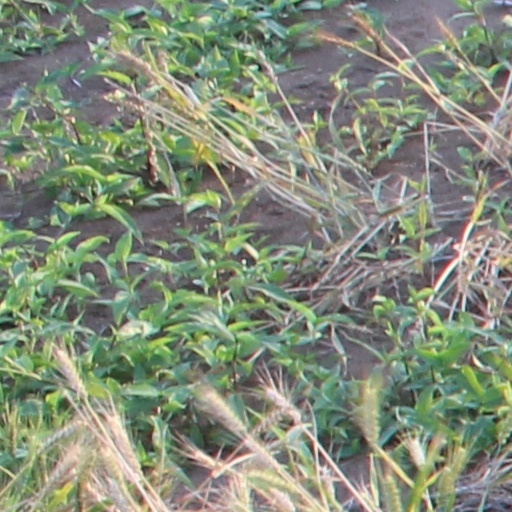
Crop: wheat